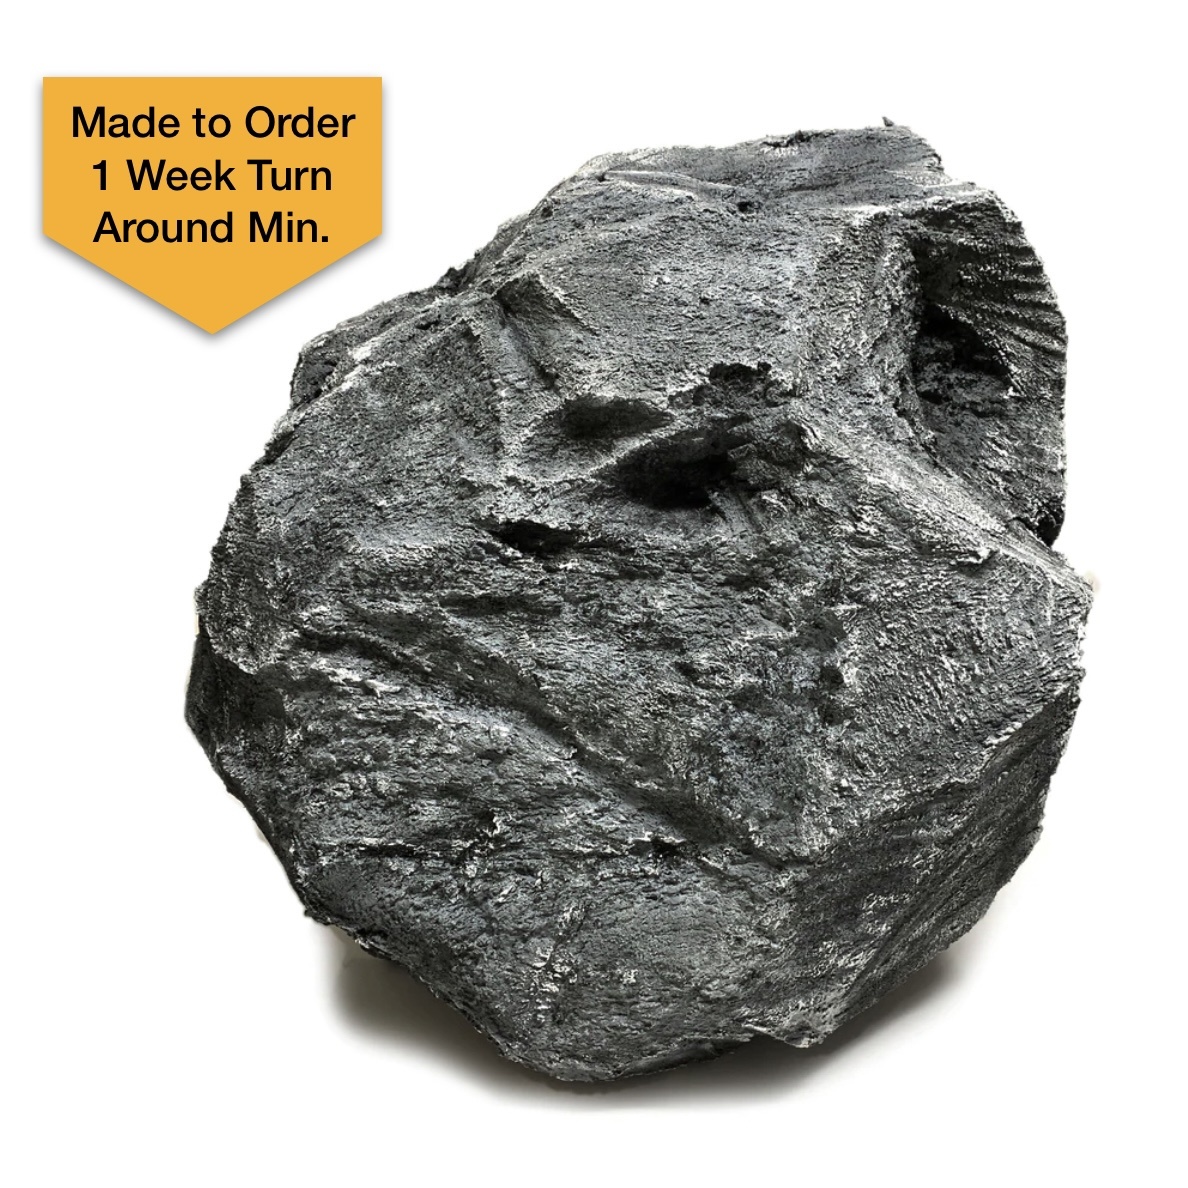
Dense Foam Boulder 18 Inch x 24 Inch
Brand: NewRuleFX
Category: Cameras & Optics > Camera & Optic Accessories > Camera Parts & Accessories > Camera Film > Special Effects Film